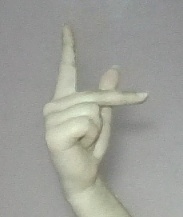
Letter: dha